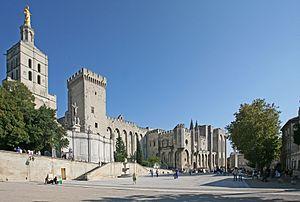
Le Palais des papes d'Avignon est la plus grande des constructions gothiques du Moyen Âge.